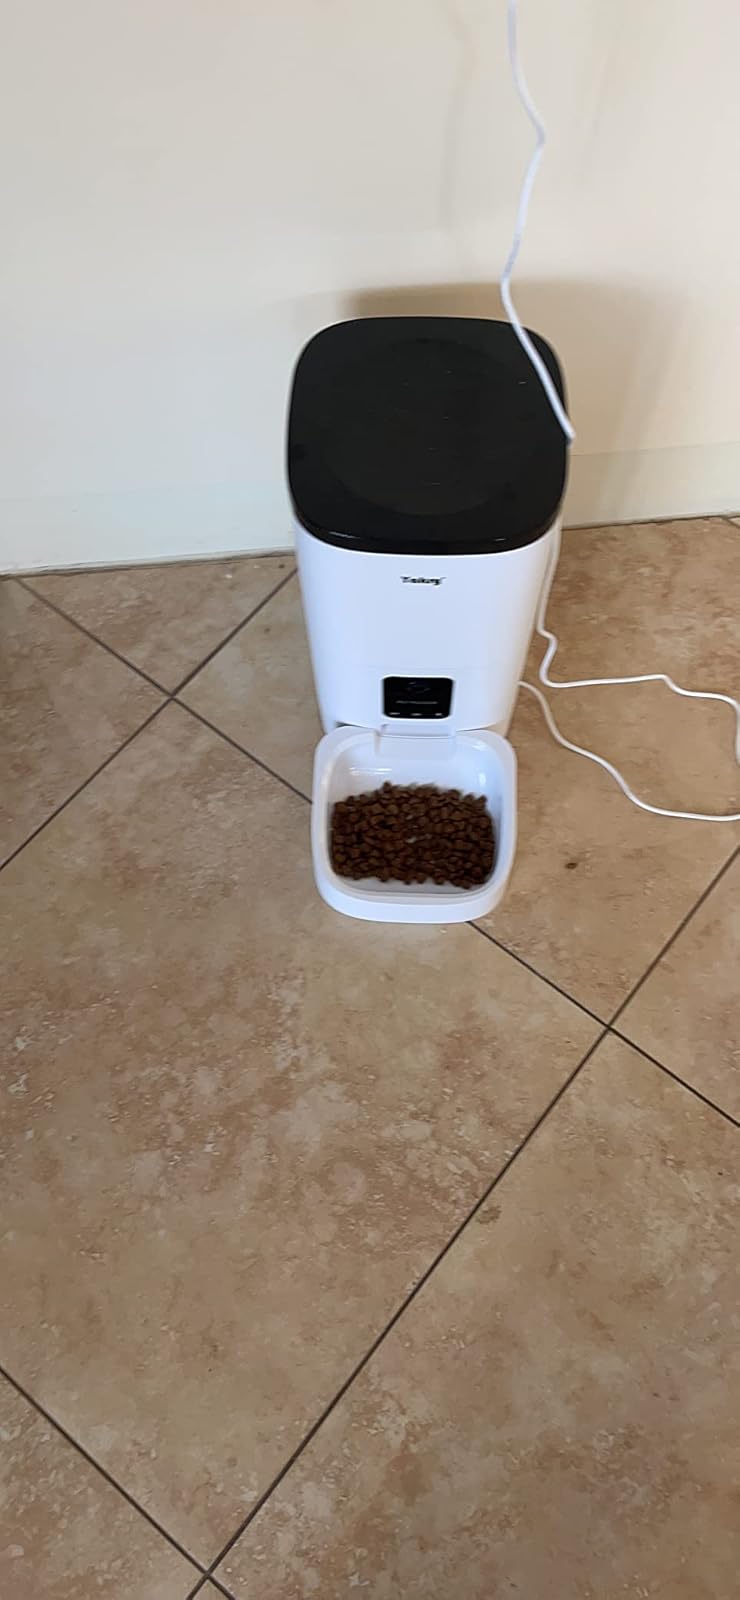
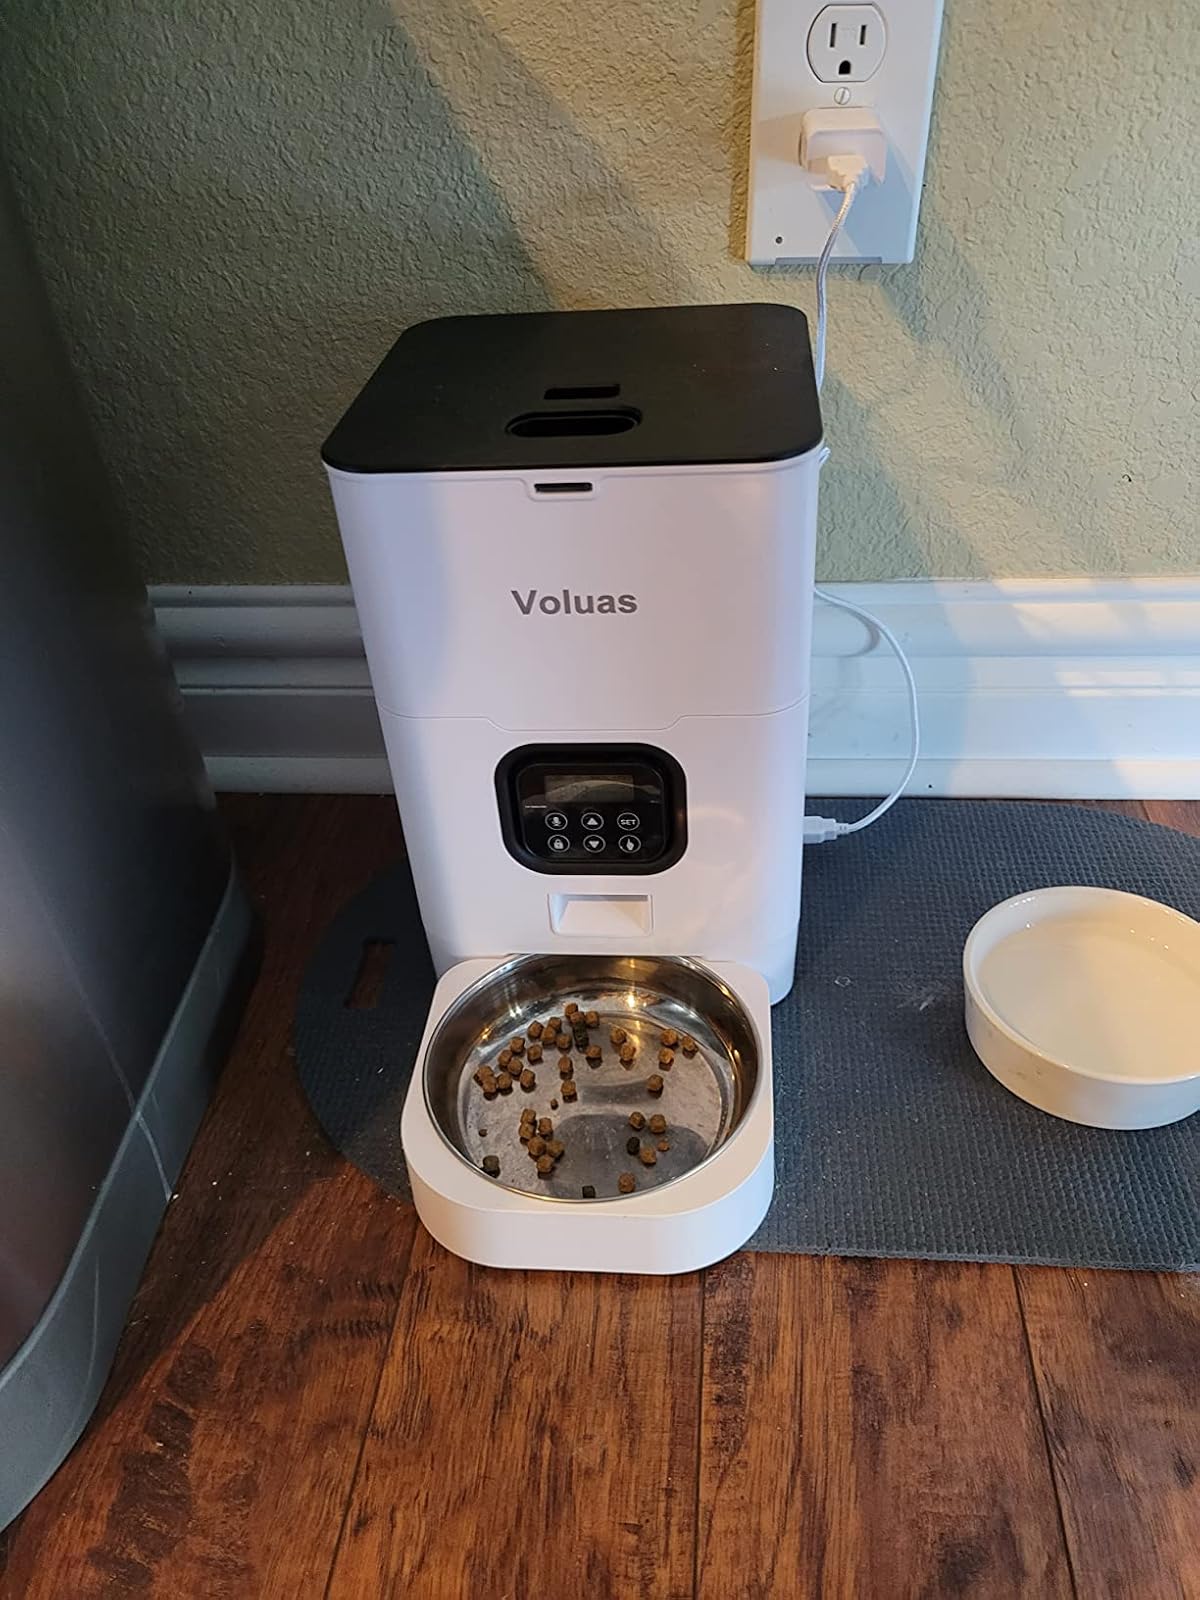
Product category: items_feeder
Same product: no